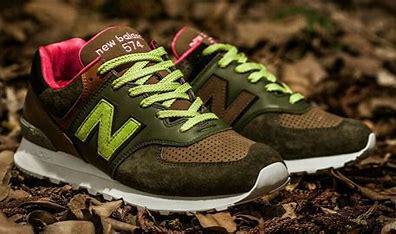
Brand: New
Model: Balance 574